All About Love (2010 film)

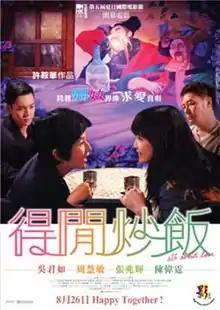
Theatrical release poster

All About Love (得閒炒飯 "De xian chao fan") is a 2010 Hong Kong film directed and produced by Ann Hui. Based on a true story, the plot concerns two bisexual women who had been lovers in the past and meet again years later in a counseling session for expectant mothers. Hui said in an interview that initially "There were no investors" for the film because the subject of same-sex relationships was banned in China, and the Hong Kong film industry relied on the Chinese market.